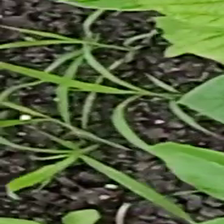
Weed species: Digitaria_SP_(Digitaria Sanguinalis )